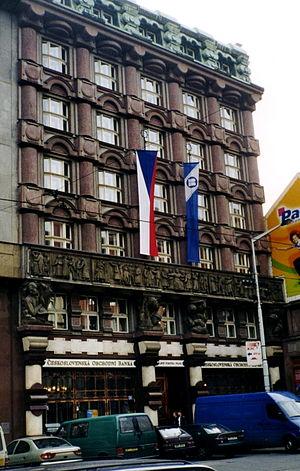
Le cubisme tchécoslovaque est un mouvement d'avant-garde artistique, très actif en Tchécoslovaquie et surtout dans sa capitale, Prague, entre 1911 et le milieu des années 1920.
L'histoire de Prague se déroule sur deux millénaires pendant lesquels la ville s'est développée d'un noyau d'habitation entre Vyšehrad et l'oppidum du Château de Prague en une ville multiculturelle, capitale de l'État européen moderne qu'est la République tchèque.